Dog Island Lighthouse

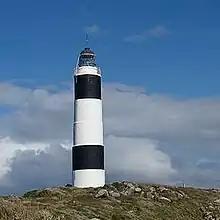
The Dog Island Lighthouse in 2011 with its distinctive stripes

The Dog Island Lighthouse on Dog Island in Foveaux Strait is New Zealand's tallest lighthouse, and one of its oldest. It is notable for its masonry construction, and is a work example by an engineer who was prominent at the time. The lighthouse employed the first revolving beam in New Zealand, and the unique original light apparatus was in use for 60 years. Dog Island Lighthouse is one of the most distinct lighthouses in New Zealand, with only two others having stripes painted on them for better visibility at daytime. The lighthouse is registered by Heritage New Zealand as a Category I structure, and the adjacent lighthouse keepers cottage has a Category II registration. Originally operated by three lighthouse keepers, the structure has since 1989 been remote controlled from Maritime New Zealand's Wellington office, with Dog Island since having been uninhabited. Dog Island Lighthouse has twice featured on New Zealand stamps.